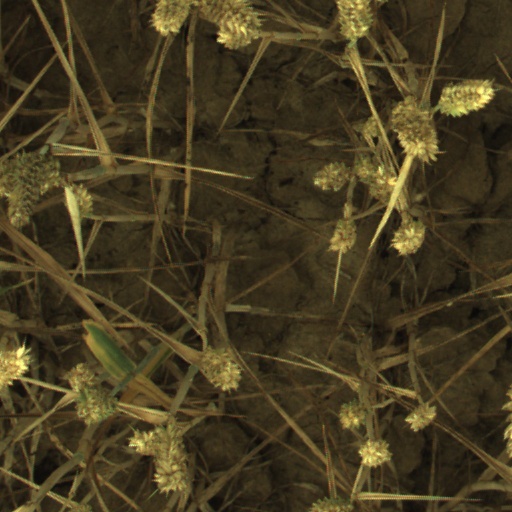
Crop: wheat